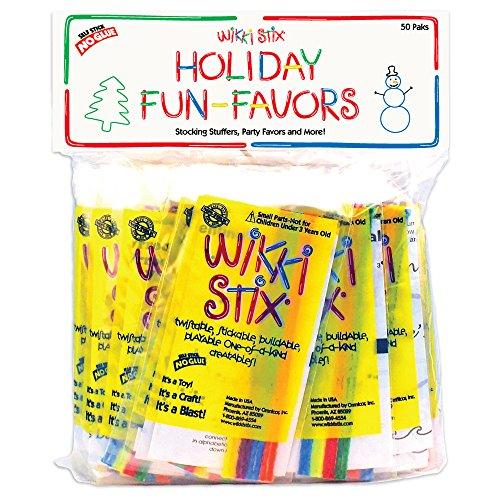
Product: WikkiStix Holiday Fun Favors, Pack of 50
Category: Arts, Crafts & Sewing | Crafting | Craft Supplies
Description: HOLIDAY FUN – This pack of 50 Christmas themed fun favors is a perfect stocking stuffer to provide holiday fun for all ages.
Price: $21.02
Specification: ProductDimensions:11x1x9inches|ItemWeight:13.6ounces|ShippingWeight:13.6ounces(Viewshippingratesandpolicies)|DomesticShipping:ItemcanbeshippedwithinU.S.|InternationalShipping:ThisitemcanbeshippedtoselectcountriesoutsideoftheU.S.LearnMore|ASIN:B0029ZAV08|Itemmodelnumber:710|Manufacturerrecommendedage:3yearsandup